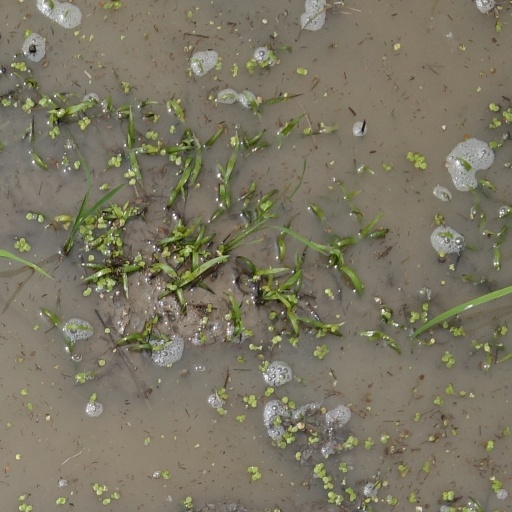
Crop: rice